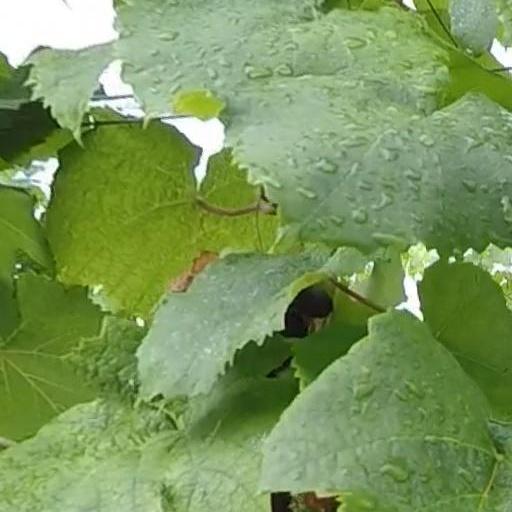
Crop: grape